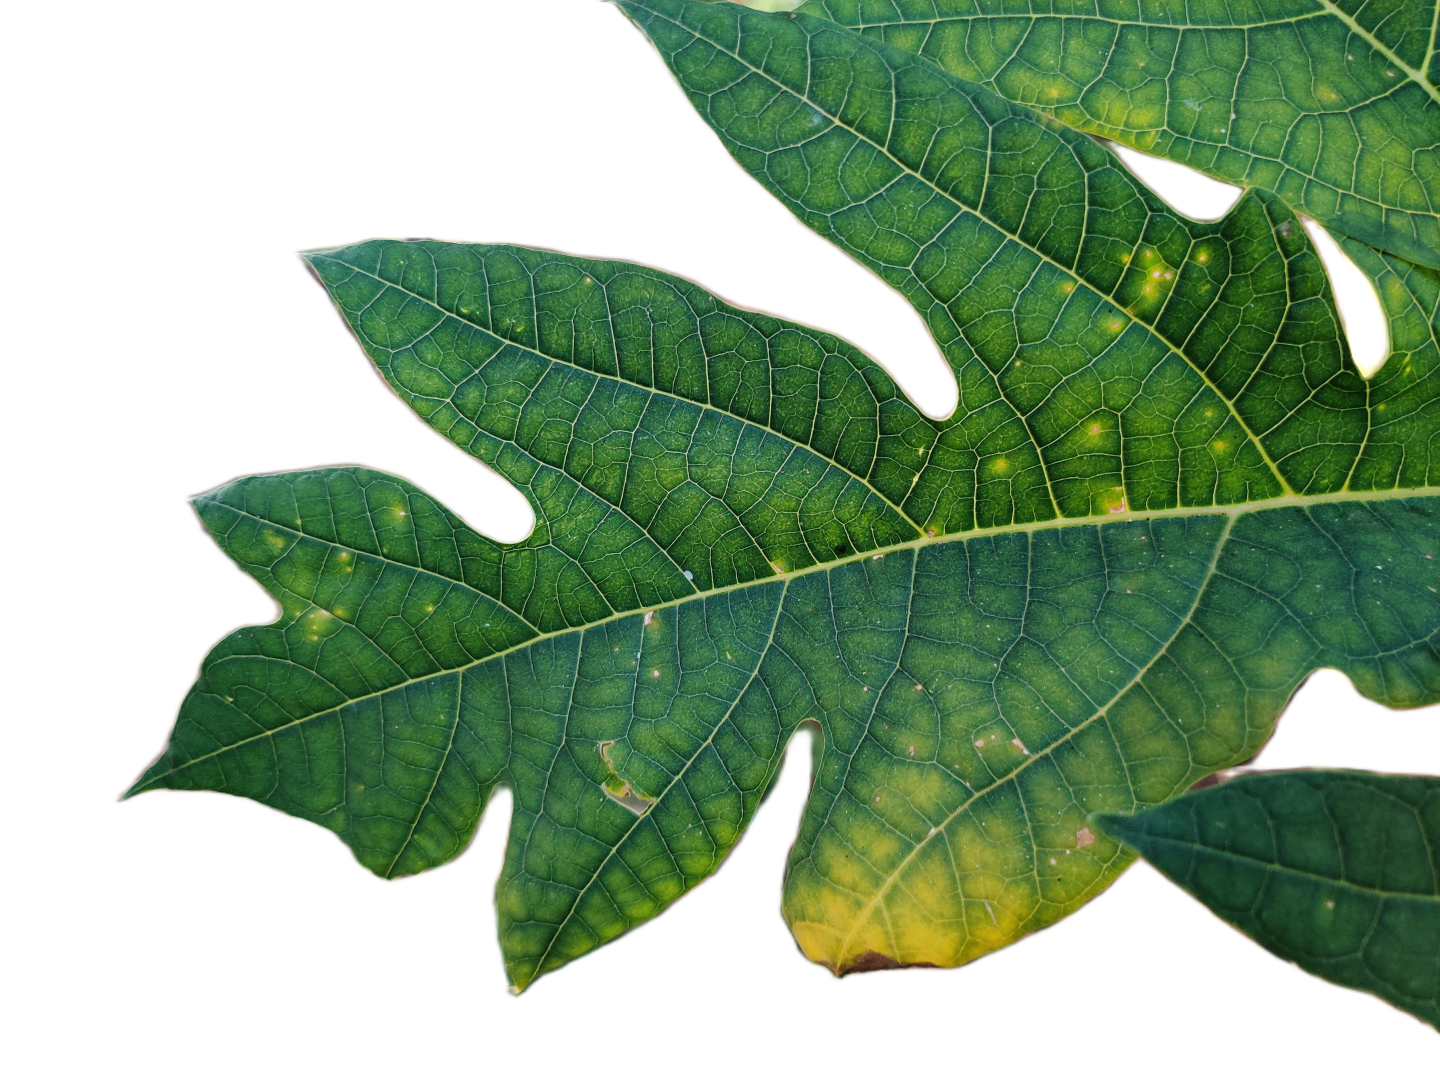
Crop: Papaya
Label: Carica_Insect_Hole